Tibetan tangka

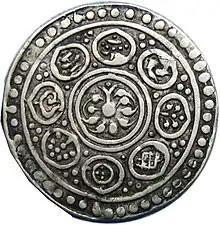
Tibetan kong par tangka, dated 13-45 (= AD 1791), reverse

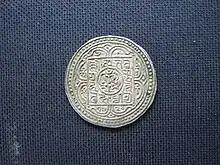
Tibetan silver tangka with Ranjana (Lantsa) script, dated 15-28 (= AD 1894), obverse

The first tangkas were struck in Nepal from about 1640. From this period onwards many Nepali tangkas were exported to Tibet. Subsequently silver coins of a reduced weight standard, mohars, were struck by the kings of the three Malla kingdoms which shared the Kathmandu valley. In the 18th century special debased mohars were struck by Nepal for Tibet. In 1763/4 and 1785 the first tangkas were minted in Tibet. These followed the Nepali fabric and type with minor differences to assert their local origins. In 1791, the Tibetan government opened a mint and started striking the so-called kong par tangkas. Its operations were suspended two years later but it re-opened in about 1836.